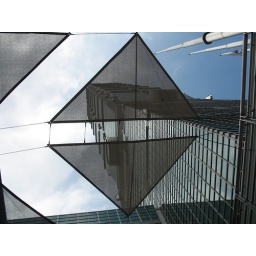
The tallest building in the world (currently). As seen from the McDonald's patio on the ground floor.